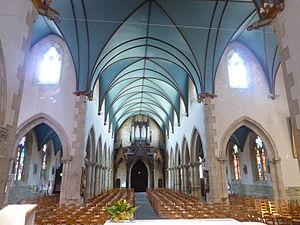
Châteaulin
Cette liste prend en compte les orgues de Bretagne classés uniquement, au titre objet ou immeuble, que ce soit pour leur buffet ou leur partie instrumentale et répertoriés dans la base Palissy des Monuments historiques de France. La section Reprises recense les modifications les plus importantes. Dans certains cas le classement du buffet intègre également la tribune. À défaut de précision, le classement est réputé acquis au titre objet mais les initiales I.D. signifient au titre Immeuble par Destination et I. au titre Immeuble.
Cet article recense les orgues protégés aux monuments historiques en Bretagne, France.
L'église paroissiale Saint-Idunet se situe dans la commune française de Châteaulin, dans le département du Finistère.